Stepanavan

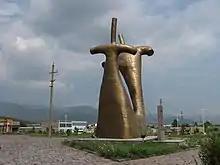
A monument at the centre of Stepanavan

The Seljuks invaded the region in the early 12th century, but their rule did not last long and in 1118-1122 the Georgian king David the Builder conquered Lori and granted the rule to the Georgian-Armenian Orbelian Dynasty. The Orbelians revolted unsuccessfully in 1177, after which a Kipchak named Khubasari was appointed "spasalari" of Lori. Later in 1185, the province became ruled by the Zakarian dynasty after Queen Tamar of Georgia appointed the Zakarid prince Sarkis as its governor. The Holy Saviour chapel dating back to the 13th century is still found at the centre of modern-day Stepanavan. Located on the northern trade route, Tashir region turned into a significant commercial centre in medieval Armenia. However, the region was devastated by the Mongol invasion of 1236 led by Chaghatai Khan, and the Zakarian dynasty declined by the second half of the 14th century.